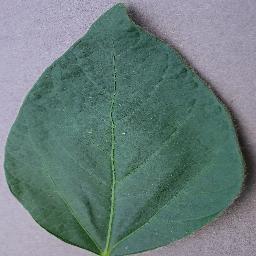
Label: Soybean___healthy